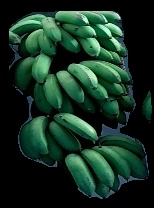
Variety: rasbale
Grade: grade2